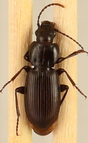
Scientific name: Pterostichus restrictus
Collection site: Rocky Mountains NEON (RMNP), plot RMNP_012